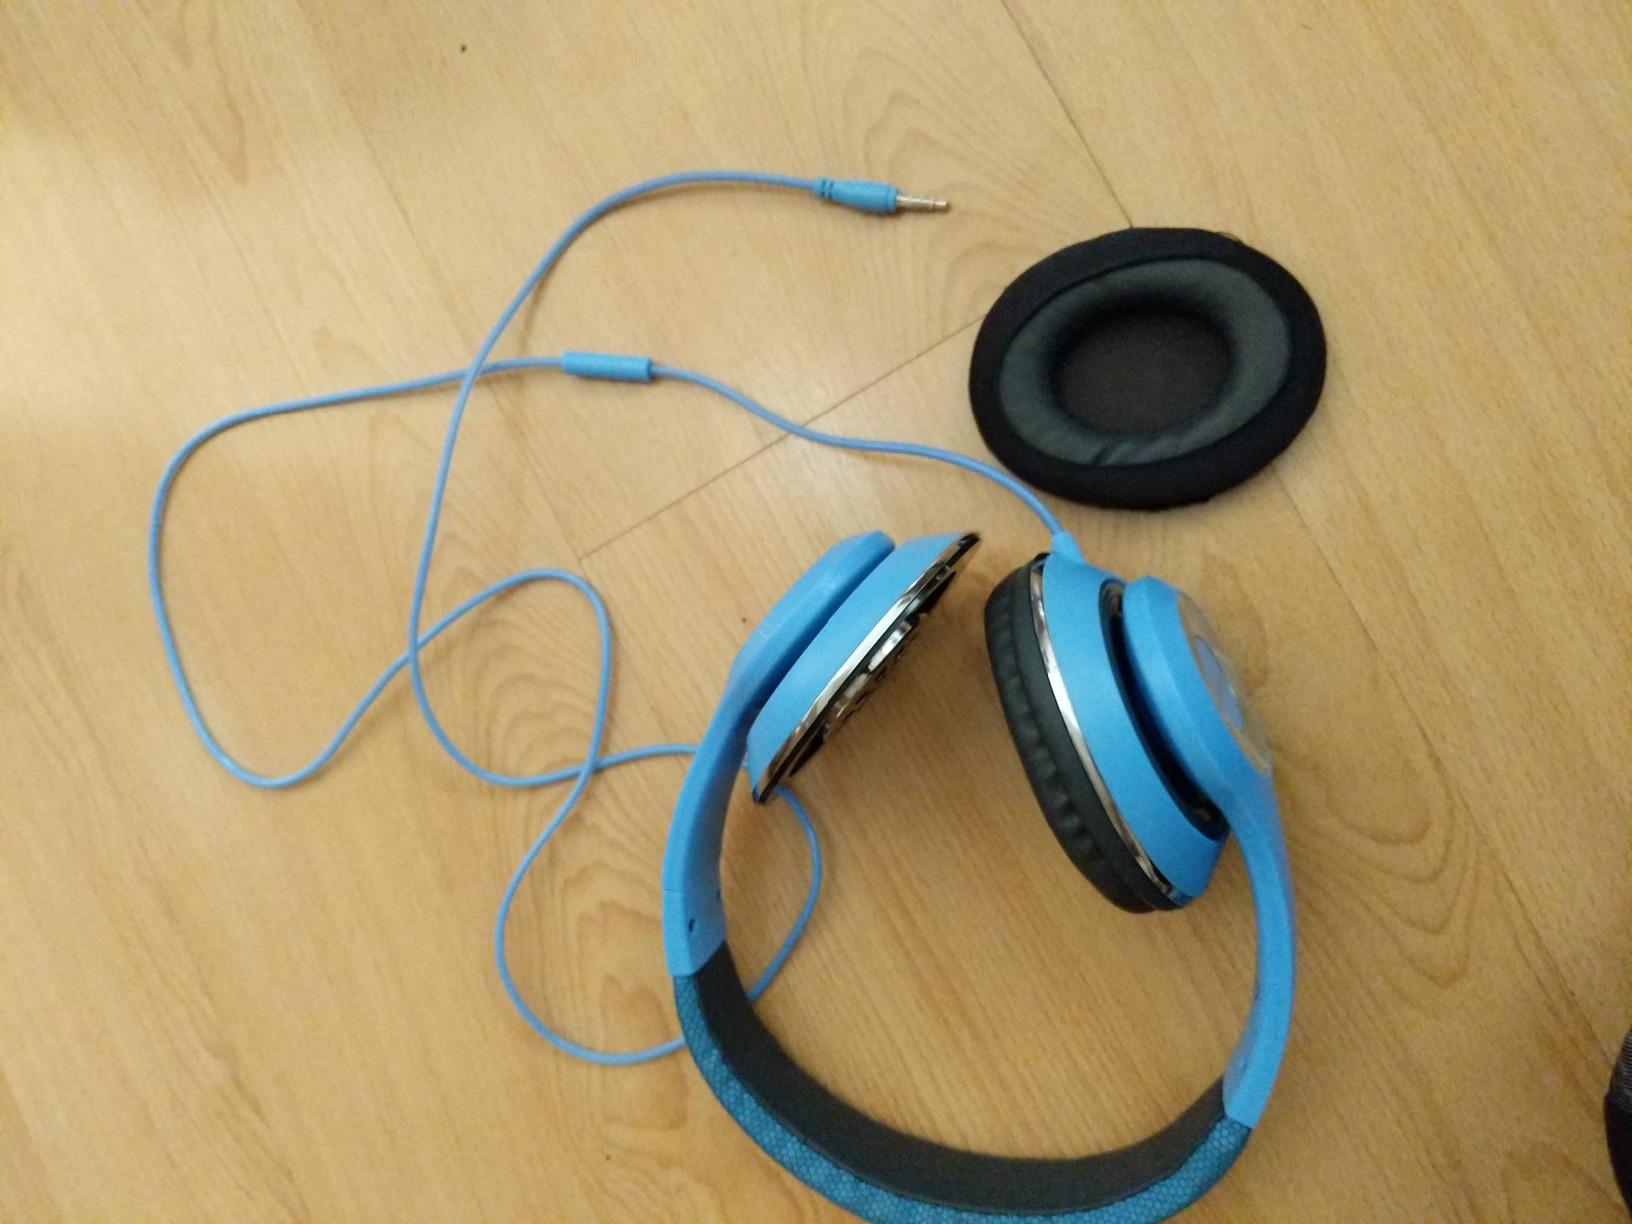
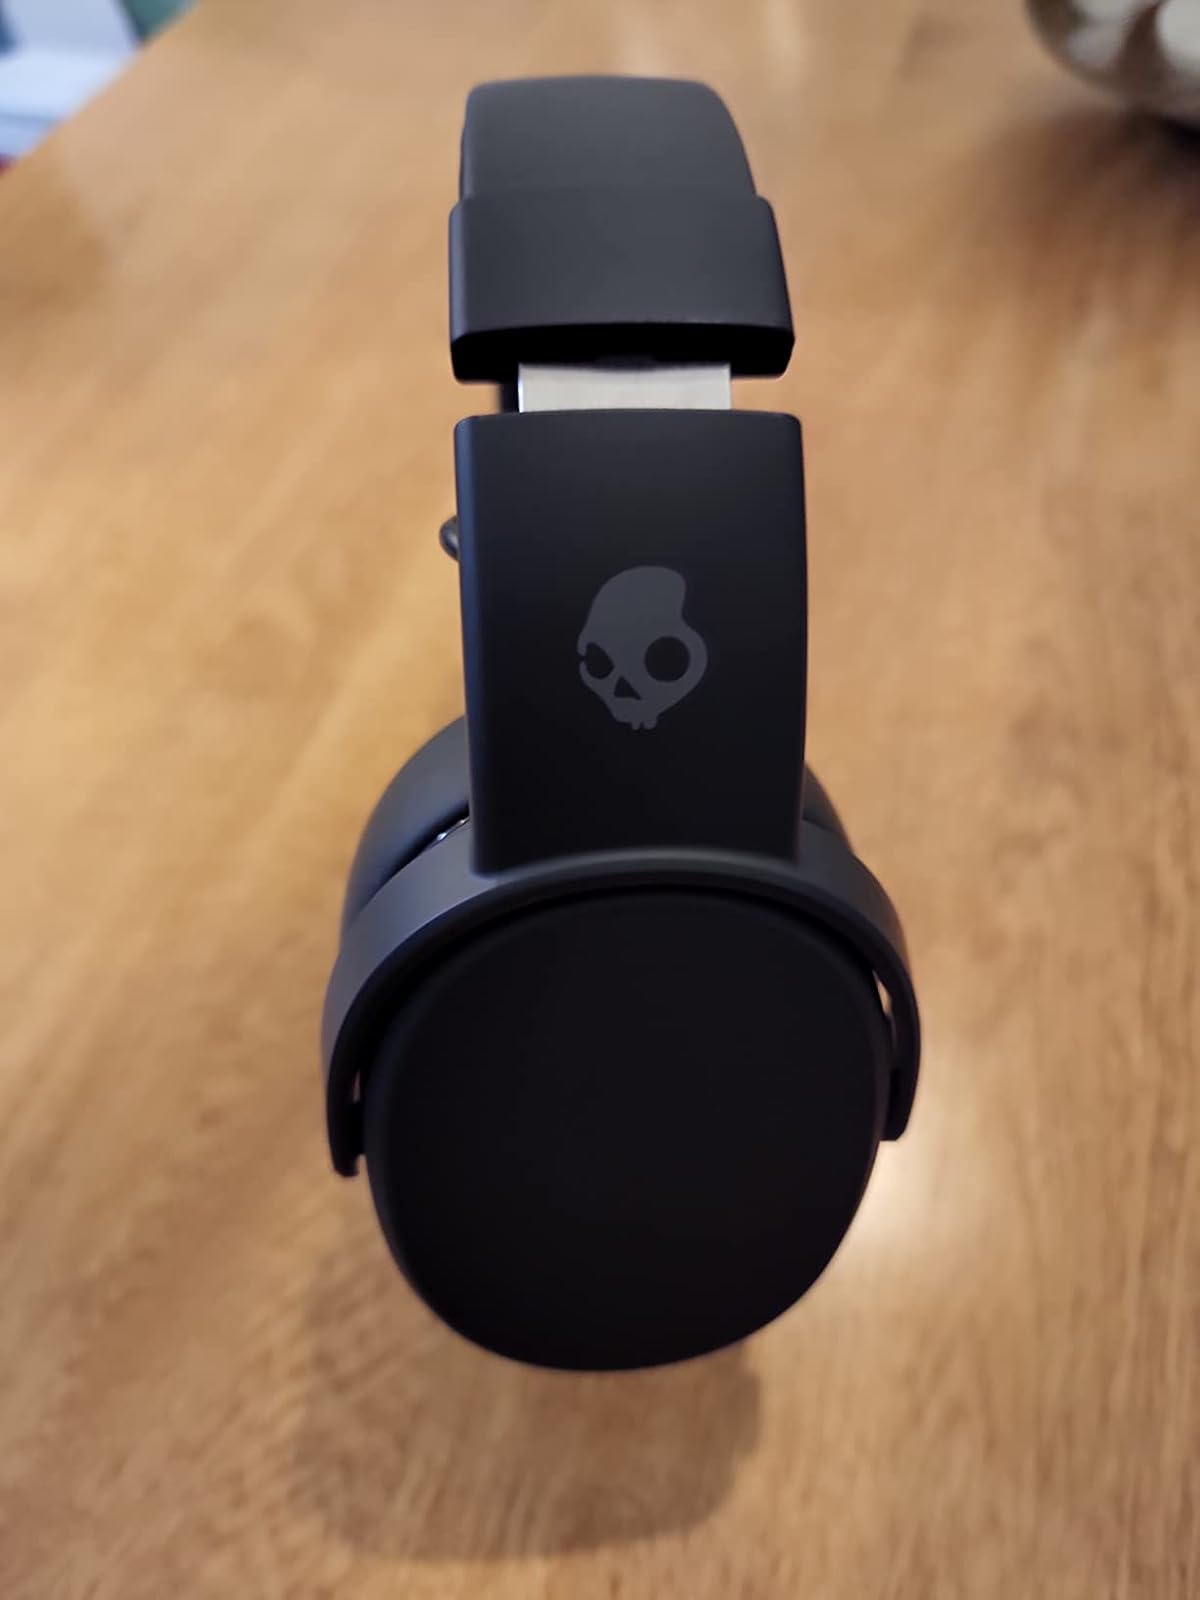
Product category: headphones
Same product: no